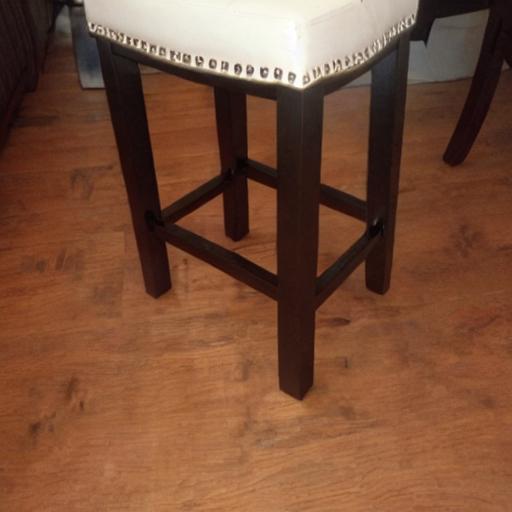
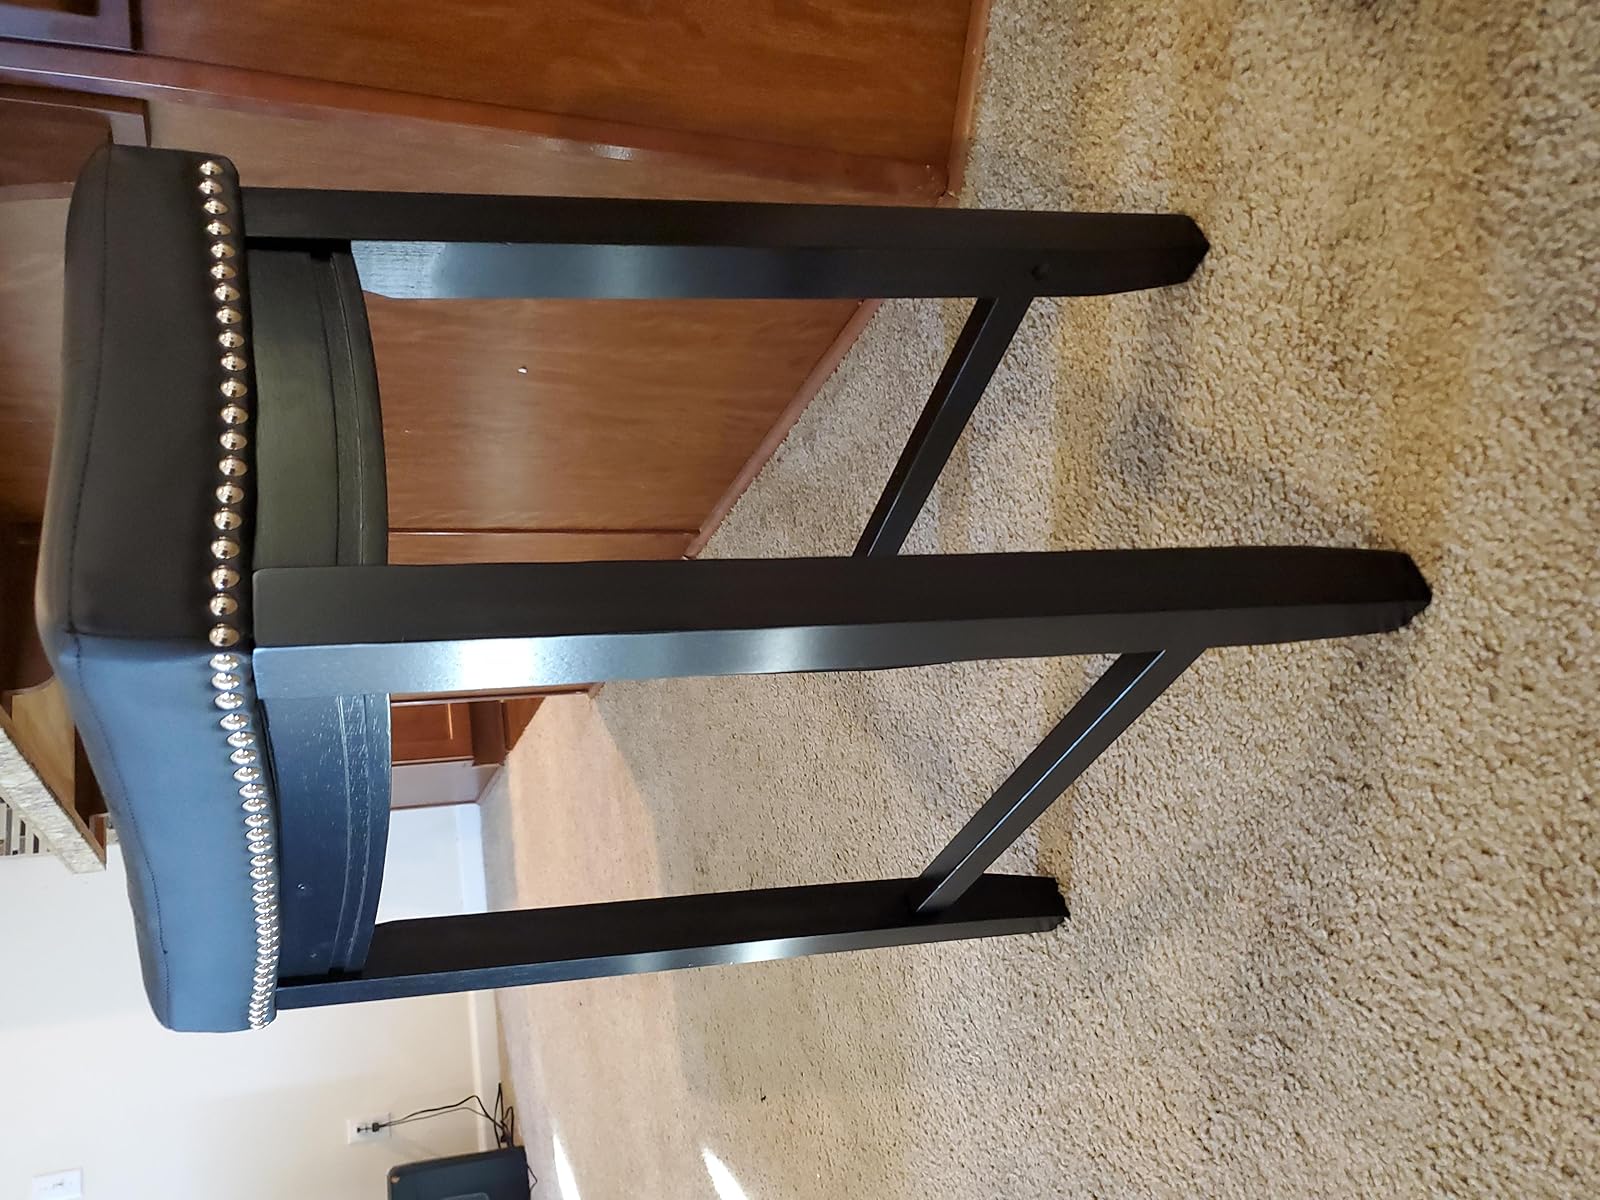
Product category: stool
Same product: no